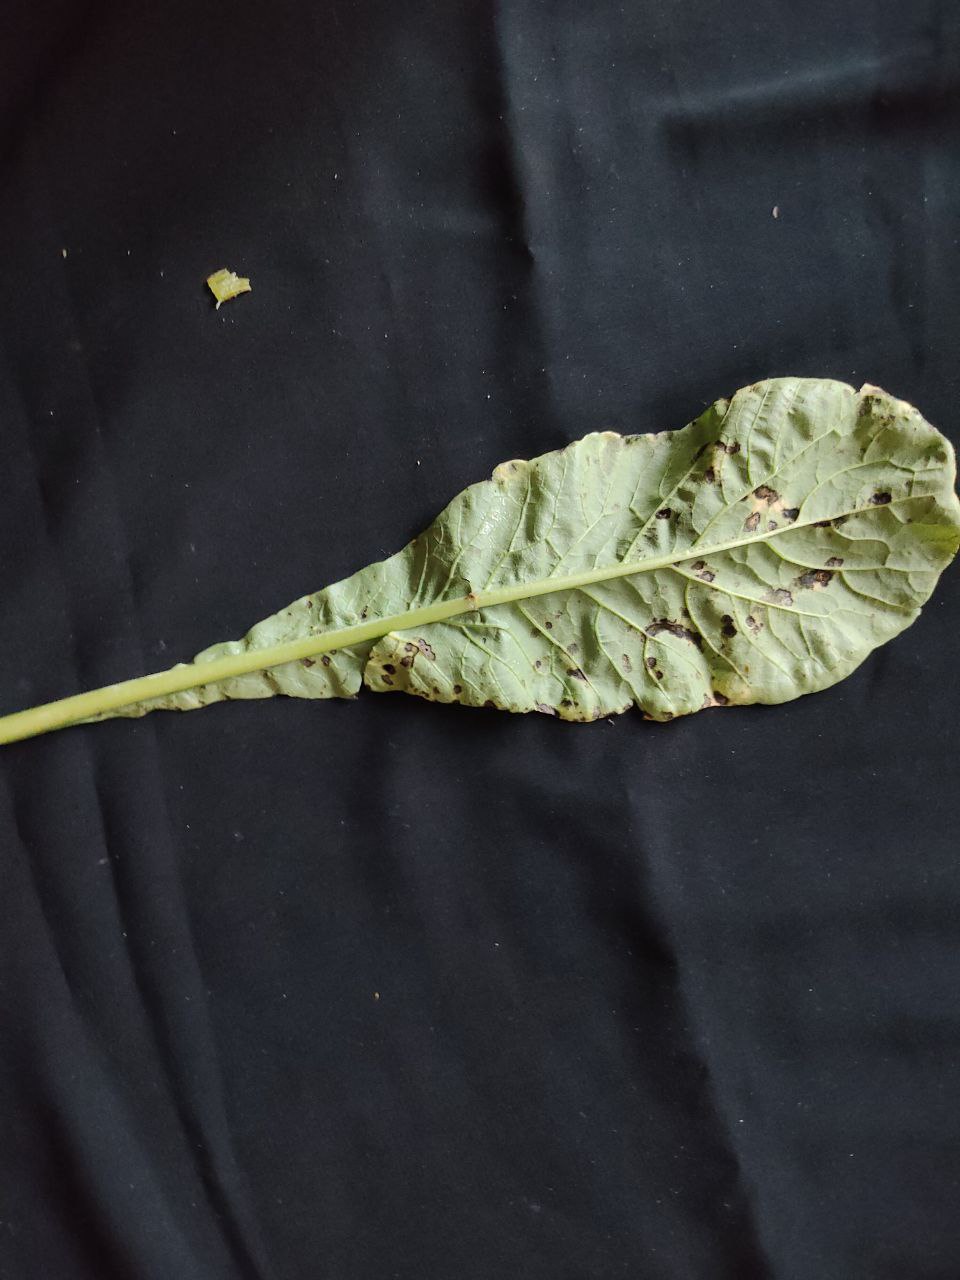
Label: Black leaf spot